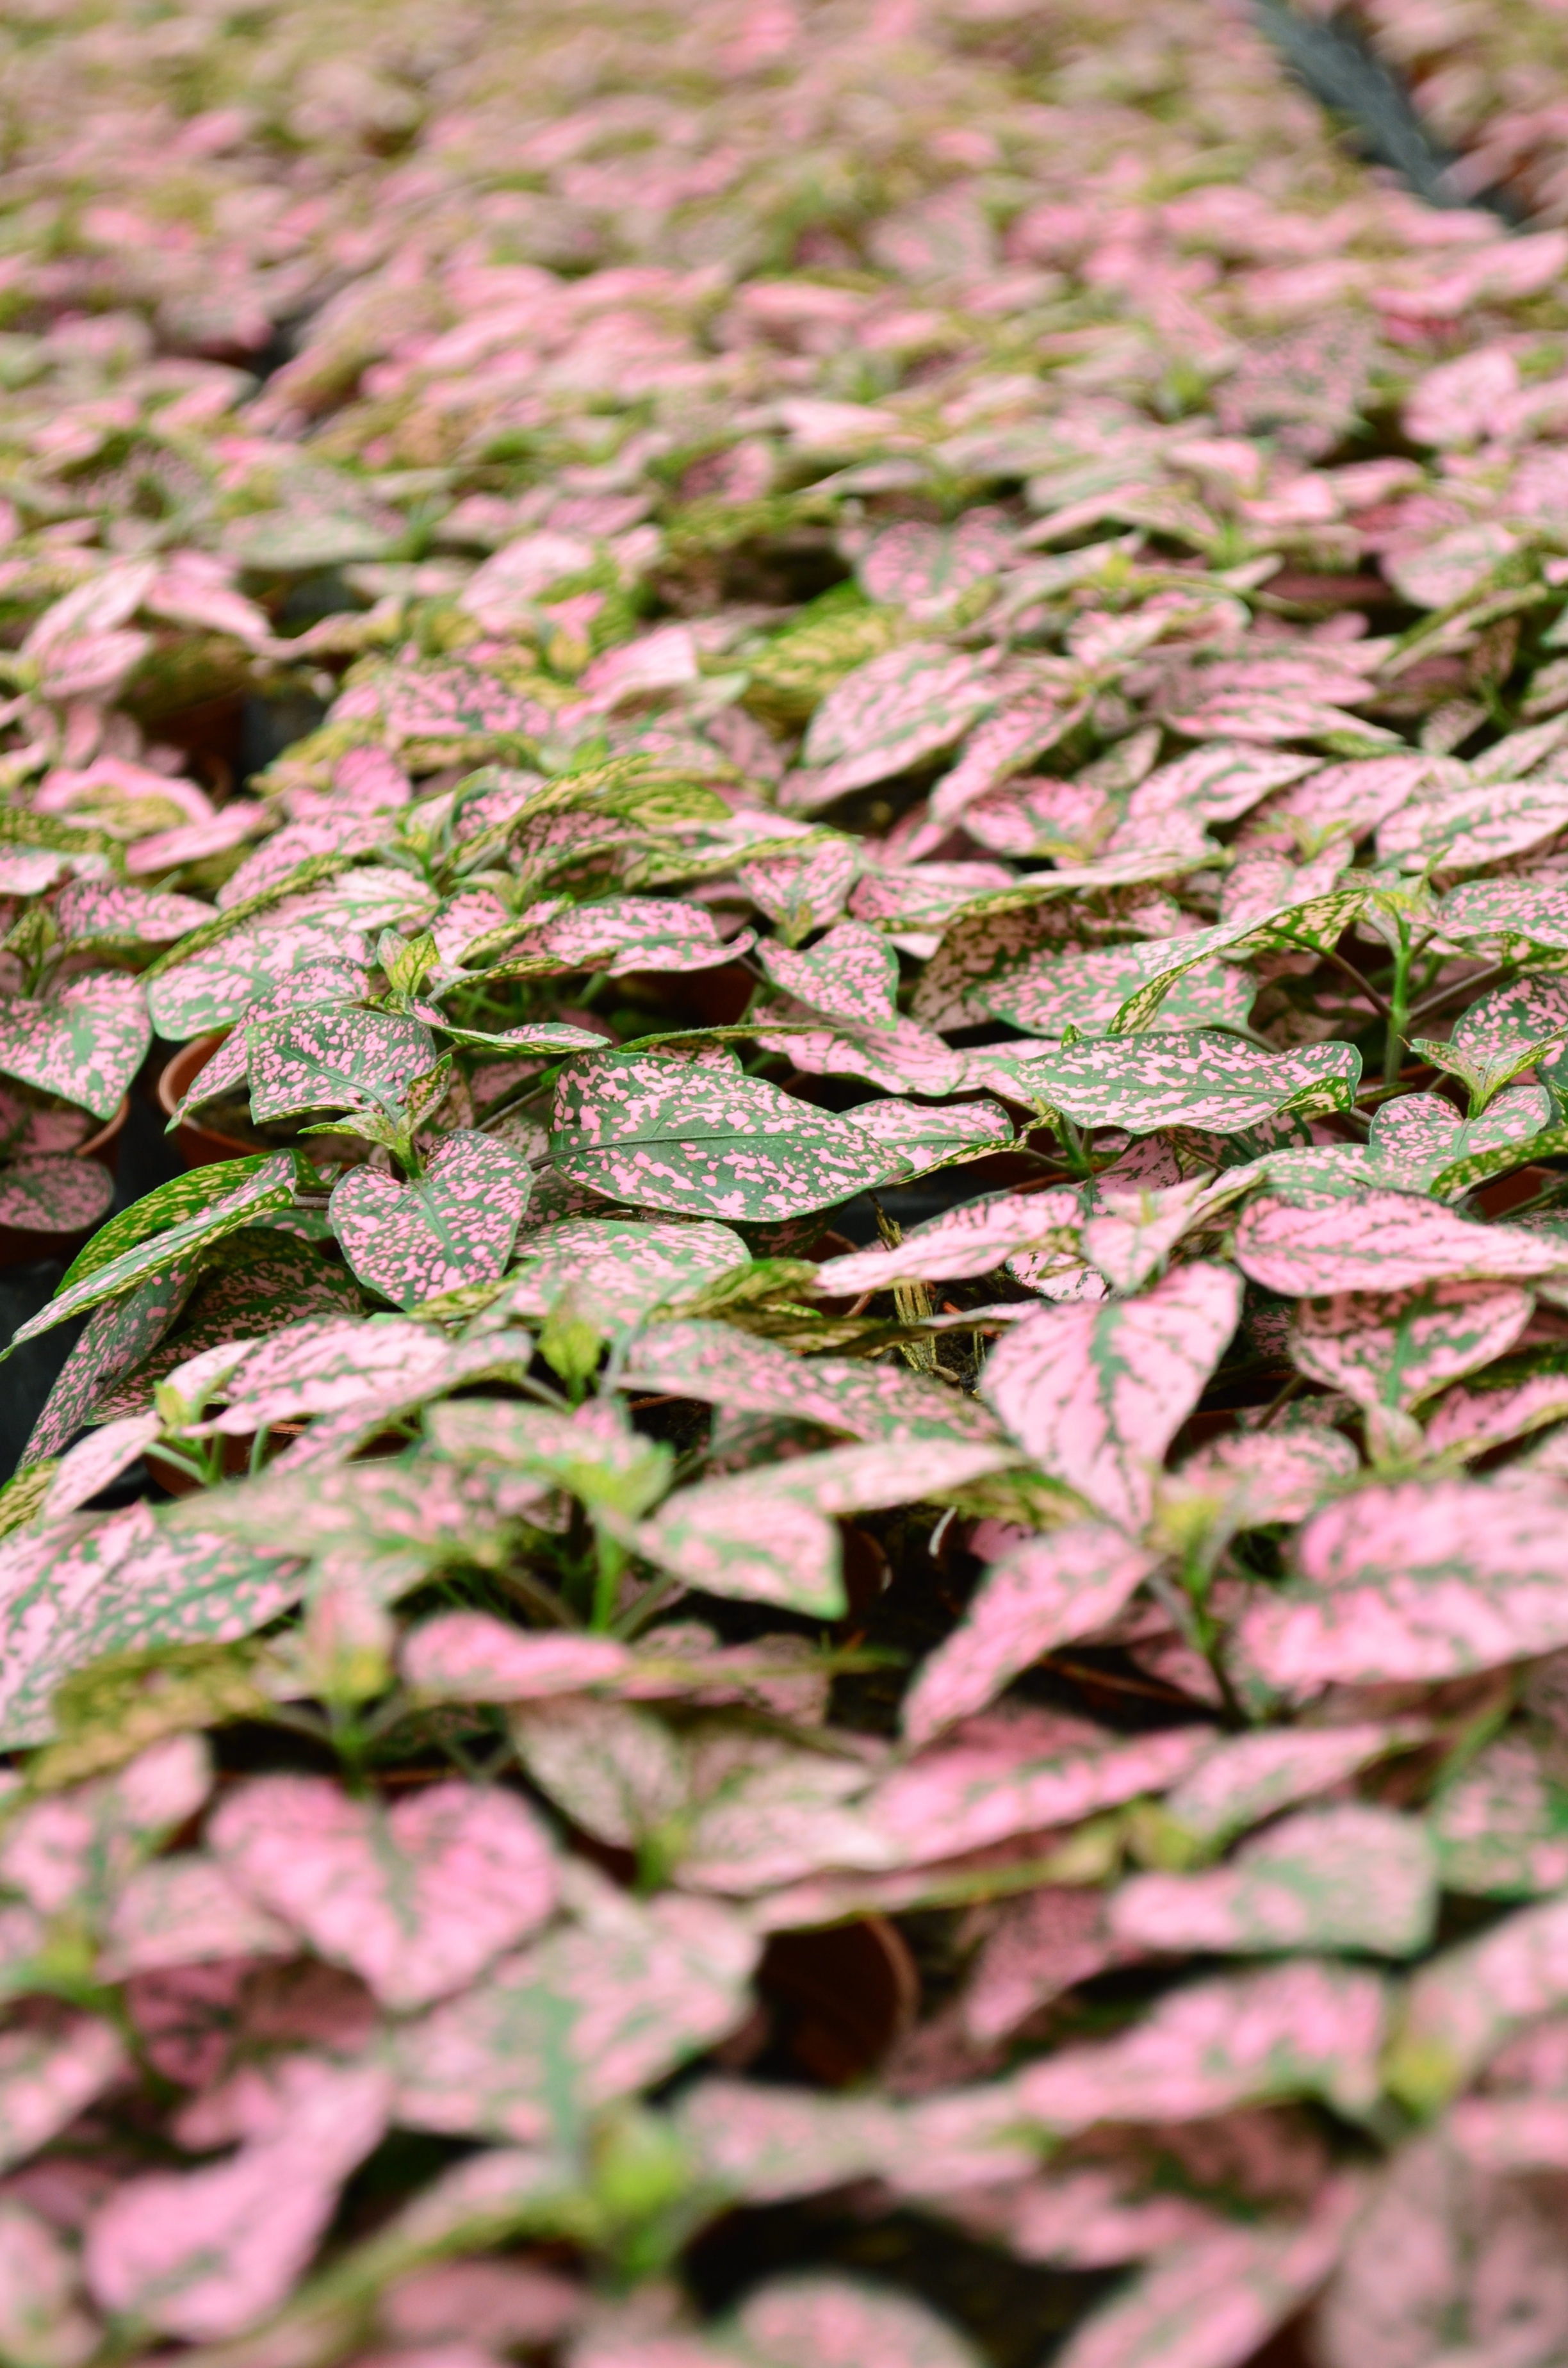
landscape, nature, grass, branch, plant, leaf, flower, petal, frost, environment, foliage, spring, green, herb, tropical, lush, autumn, soil, botany, garden, pink, flora, greenhouse, wildflower, woodland, nursery, flowering plant, annual plant, land plant